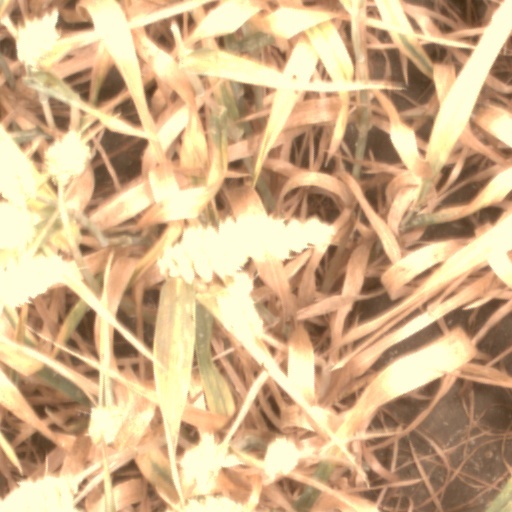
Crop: wheat